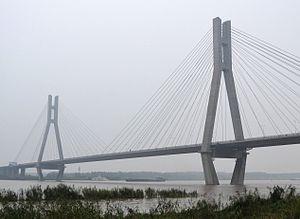
Cette liste des ponts à haubans remarquables recense les ponts à haubans présentant des portées supérieures à 300 m, classés par ordre décroissant de longueur. Cet indicateur de classement est le plus couramment utilisé pour hiérarchiser les ponts à haubans. Si un pont a une longueur de travée supérieure à un autre, ce n'est pas pour autant que sa longueur de rive à rive ou d'ancrage à ancrage est supérieure à celle de celui-ci. Néanmoins la longueur de la travée principale est souvent en corrélation avec la hauteur des pylônes et la complexité pour la conception et le calcul de l'ouvrage. En tête de cette liste, il faut ajouter le pont haubané Yavuz Sultan Selim qui enjambe le Bosphore, inauguré le 26 août 2016 et dont la travée centrale atteint 1 408 mètres de longueur ; de tous les ponts existant au monde, il est également le plus large et est équipé des plus hauts pylônes de haubans.
Le Pont Runyang est un grand viaduc qui enjambe le fleuve Yangtze dans la province de Jiangsu en République populaire de Chine. Le complexe consiste en deux grands ponts qui relient Zhenjiang sur la rive sud avec Yangzhou sur la rive nord. Le viaduc mesure 7 210 m et fait partie de la voie express Pékin-Shanghai.